Authorship of Titus Andronicus

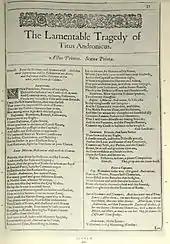
Facsimile of the first page of "The Lamentable Tragedy of Titus Andronicus" from the First Folio, published in 1623

The authorship of "Titus Andronicus" has been debated since the late 17th century. "Titus Andronicus", probably written between 1588 and 1593, appeared in three quarto editions from 1594 to 1601 with no named author. It was first published under William Shakespeare's name in the 1623 First Folio of his plays. However, as with some of his early and late plays, scholars have long surmised that Shakespeare might have collaborated with another playwright. Other plays have also been examined for evidence of co-authorship, but none has been as closely scrutinised or as consistently questioned as "Titus". The principal contender for the co-authorship is George Peele.